Stratopedarches

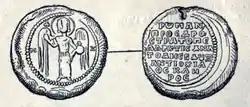
Seal of Romanos Skleros, , of the East, and of Antioch

In the middle Byzantine period (9th–12th centuries), the term came to signify more the army on campaign, rather than the camp itself; hence the term was used more in the sense of 'commander-in-chief'. The title is first attested as a technical term in 967, when Emperor Nikephoros II Phokas named the eunuch Peter as before sending him with an army to Cilicia. The "Escorial Taktikon", written a few years later, shows the existence of two , one of the East (Anatolia) and one of the West (the Balkans). This arrangement parallels that of the two , a fact that led Nicolas Oikonomides to suggest that the post was created as a substitute of the latter office, which was barred to eunuchs until the 11th century.